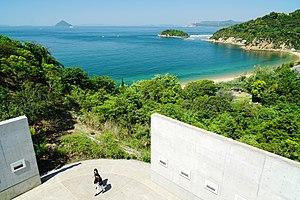
Les 100 paysages de l'ère Heisei sont une sélection de paysages du Japon effectuée par le journal japonais Yomiuri shinbun en 2009.
Naoshima est une île du Japon, située dans la mer intérieure de Seto.
Kagawa est une préfecture du Japon située dans le Nord de Shikoku.